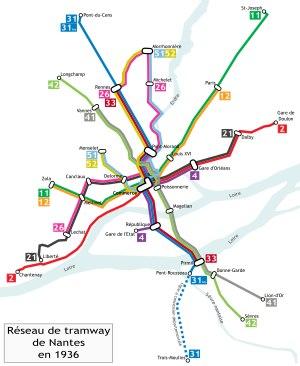
L’ancien tramway de Nantes est le premier réseau de tramway de la ville de Nantes. Il a existé entre 1879, date de mise en service de la première ligne, et 1958, date de fermeture définitive du réseau. Nantes a été la première ville de France à se doter d'un système de tramway à propulsion mécanique, les autres réseaux étant constitués de tramways tirés par des chevaux. Les premiers trams nantais fonctionnent à l'air comprimé, et le réseau est progressivement électrifié à partir de 1913.